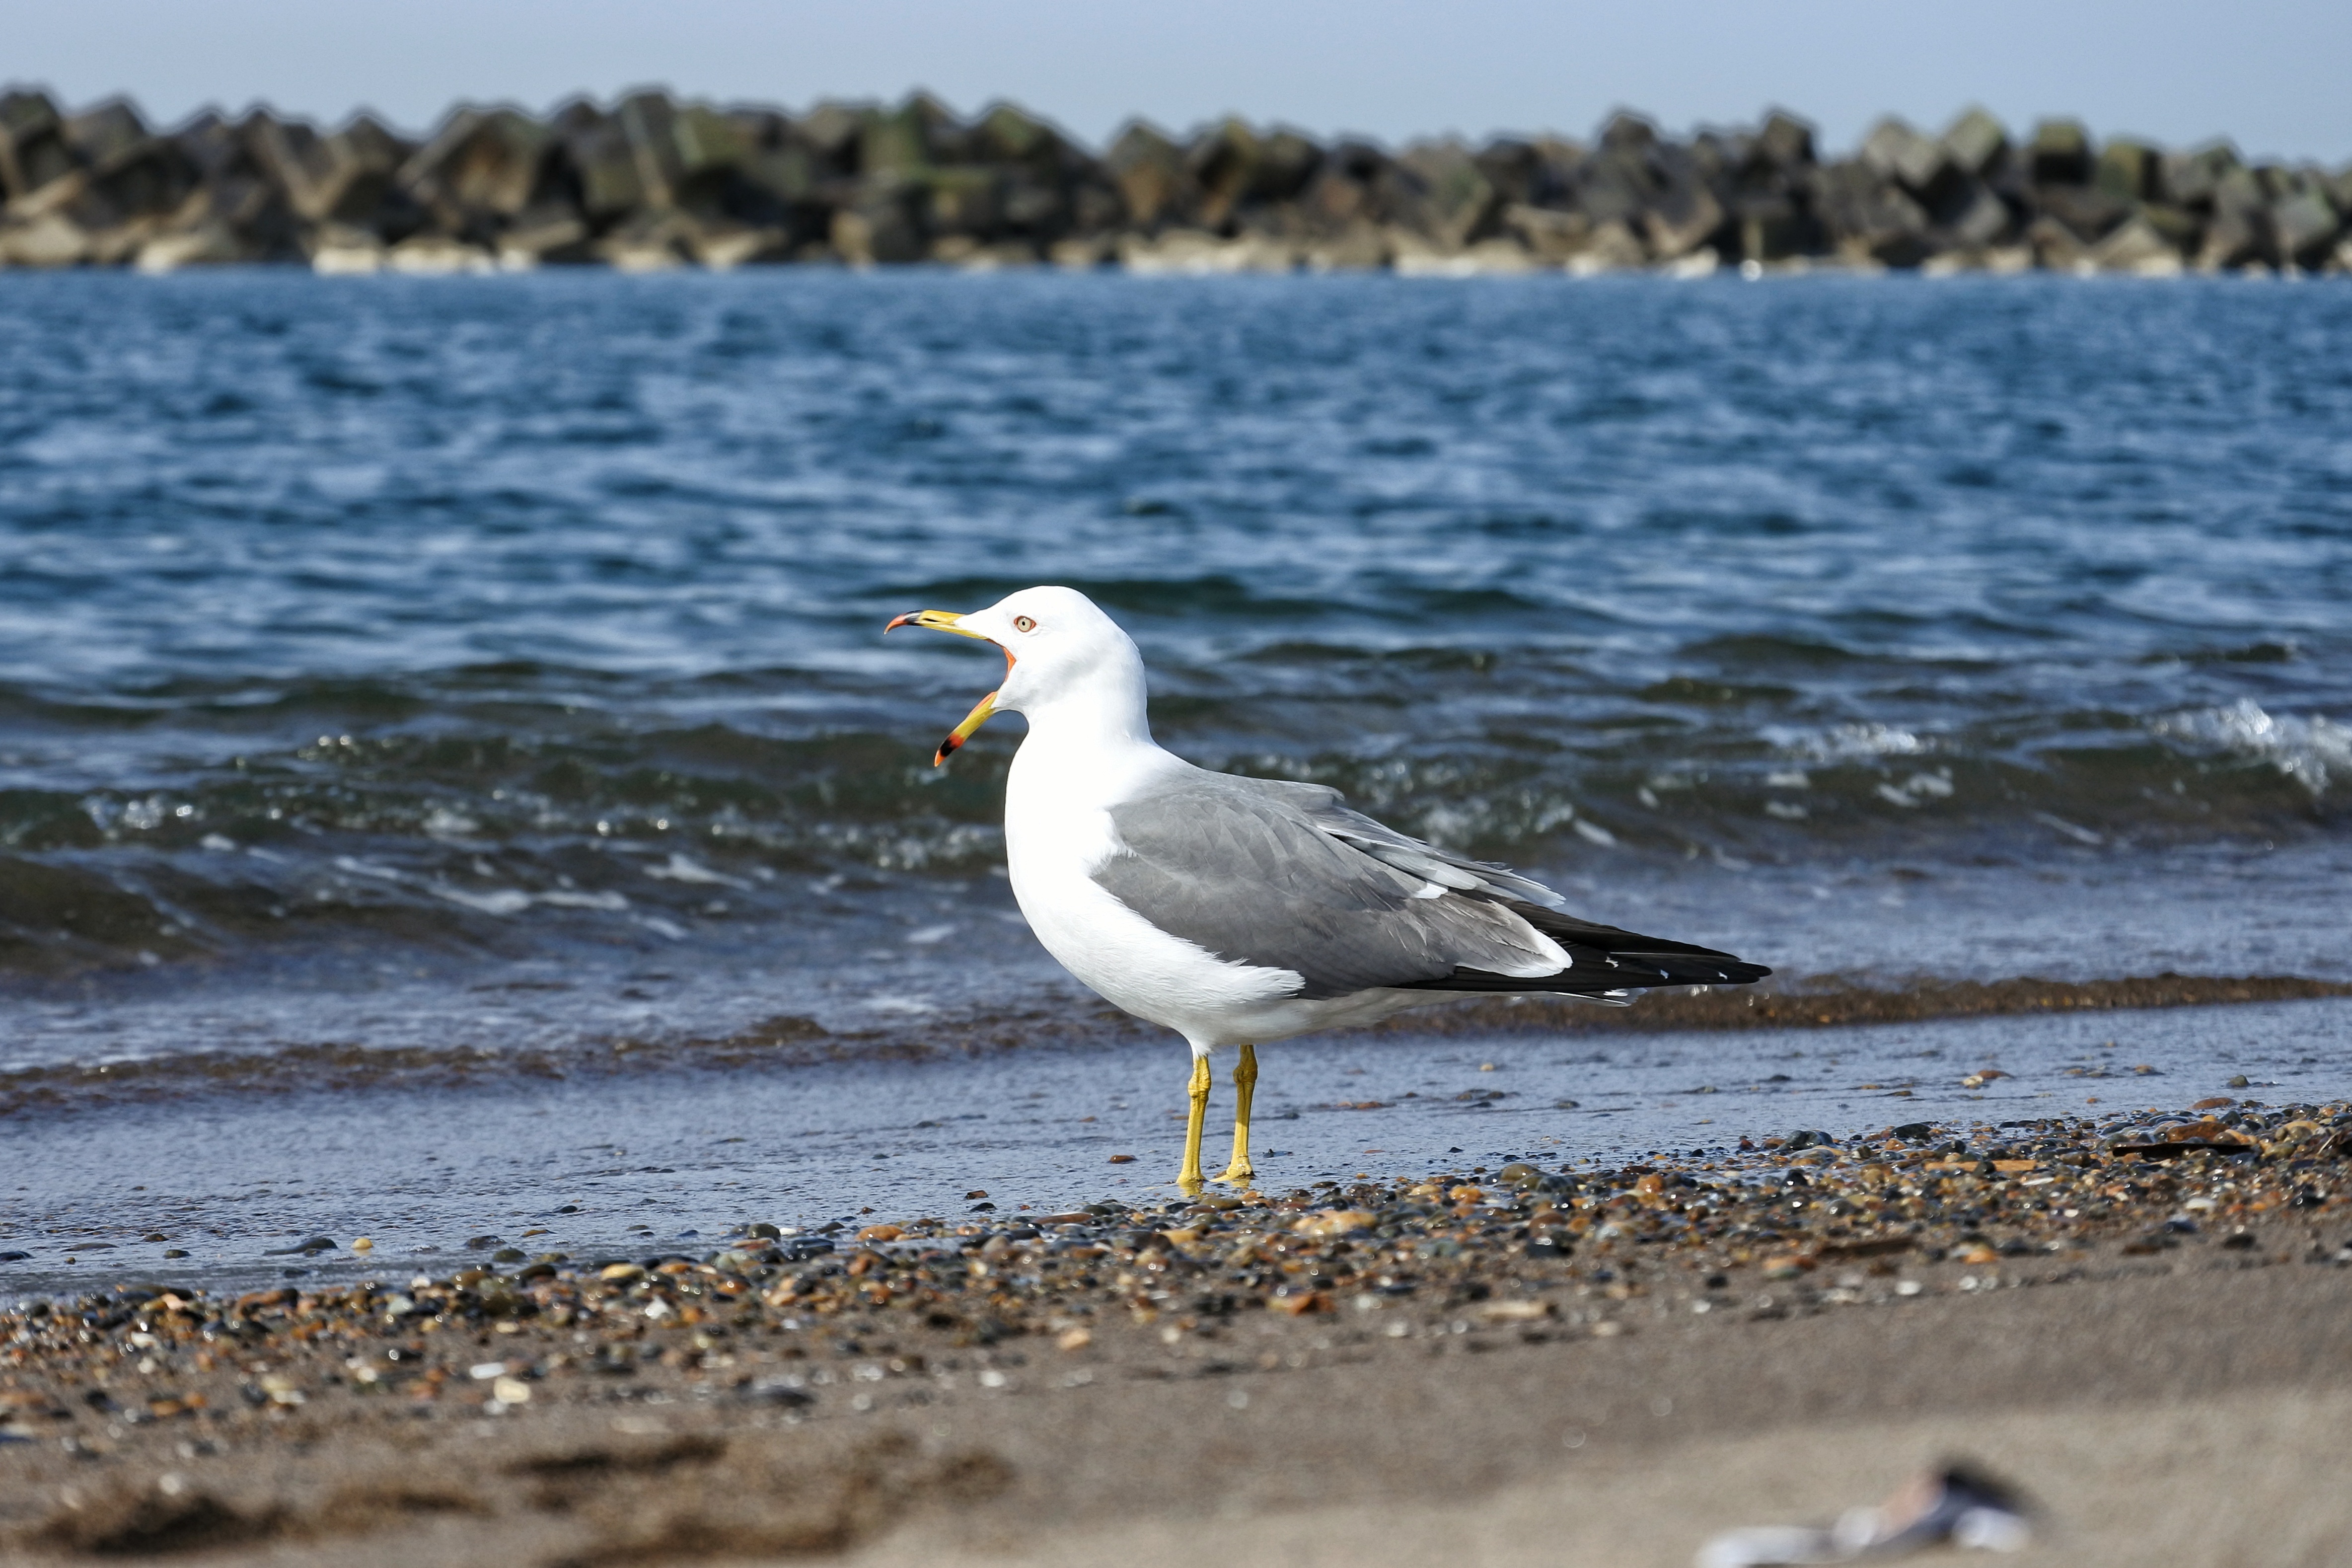
beach, sea, coast, nature, sand, ocean, bird, shore, wave, animal, seabird, wildlife, gull, natural, fauna, yawn, wild animal, vertebrate, shorebird, sea gull, charadriiformes, european herring gull